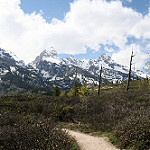
Scene: Outdoor